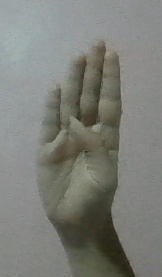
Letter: kaaf